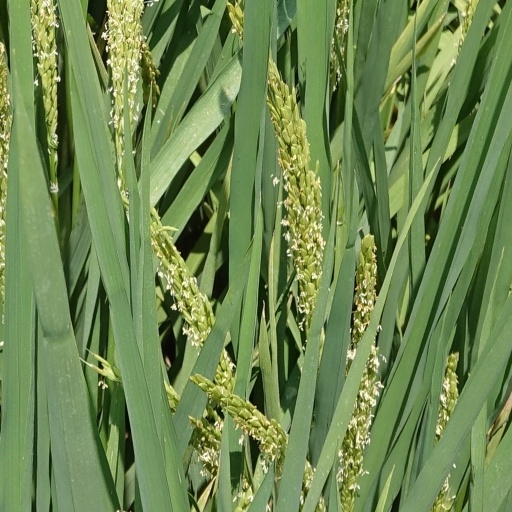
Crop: rice